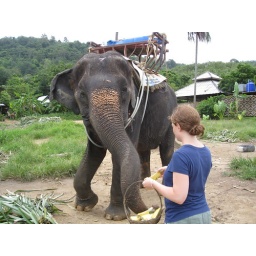
Sarah feeding an elephant in Phuket. I think this basket of pineapples is about 1/1000th of his daily diet.